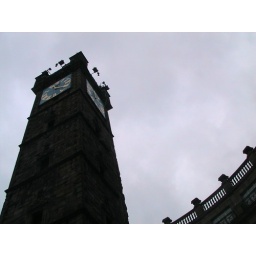
A clock tower in toll booth square... at least I think that's what it's called. I could be wrong